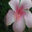
Label: orchid